Anthony Davis

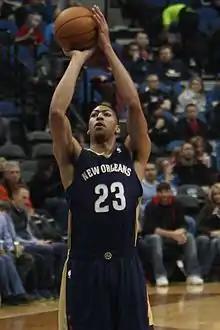
Davis shoots a free throw on January 1, 2014.

Davis began the 2013–14 NBA season with the newly-renamed Pelicans with a pair of double-doubles, posting 20 points and 12 rebounds against Indiana on October 30 and 26 points and 17 rebounds against Orlando on November 1. In the Orlando game, Davis became the youngest player in franchise history to record 25 points and 15 rebounds in a game. In the third game of the season against Charlotte on November 2, Davis established career highs with 6 blocks and 6 steals, while helping New Orleans to its first victory. He also became the first player with 6 blocks, 6 steals and 25 points in a game in the last 20 years and only the fifth with at least 5 blocks, 5 steals and 25 points in that period. For the week, Davis earned an NBA Player of the Week nomination, but lost out to Kevin Love. On November 8, against the Los Angeles Lakers, Davis scored a career-high 32 points and tied a career high with 6 blocks, along with 12 rebounds, becoming the youngest player ever to have at least 30 points, 10 rebounds and 5 blocks in an NBA game. On November 16, he established a new career high with 8 blocks against Philadelphia. He again had 8 blocks on November 20 against the Utah Jazz. With two 8-block games in the Pelicans' first 11 games of the 2013–14 NBA season, Davis matched the number of 8-block games that Roy Hibbert had at that time in the 2012–13 and 2013–14 NBA seasons combined. No other players had two 8-block games as recently. According to ESPN, while drawing a charging foul from Amar'e Stoudemire, Davis suffered a non-displaced fracture in his left hand in the first quarter against the New York Knicks on December 1. Yahoo! Sports claims the injury came on an attempted alley oop. On December 3, the Pelicans announced a four-to-six-week layoff was expected. The injury came the night before he was supposed to play in his hometown of Chicago, marking the second year in a row that he was sidelined for his chance to play in his hometown.